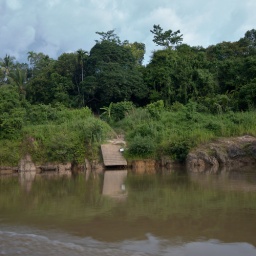
Jerantut to Kuala Tahan via Kuala Tembling by bus and boat